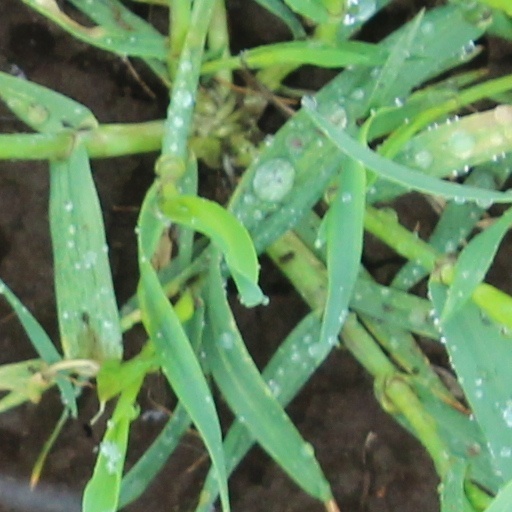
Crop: wheat